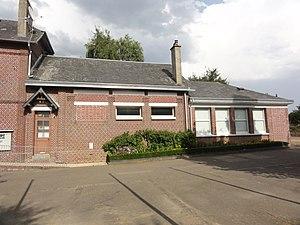
Foucart (Seine-Maritime) école
Foucart est une commune française située dans le département de la Seine-Maritime en région Normandie.